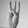
ASL letter: W